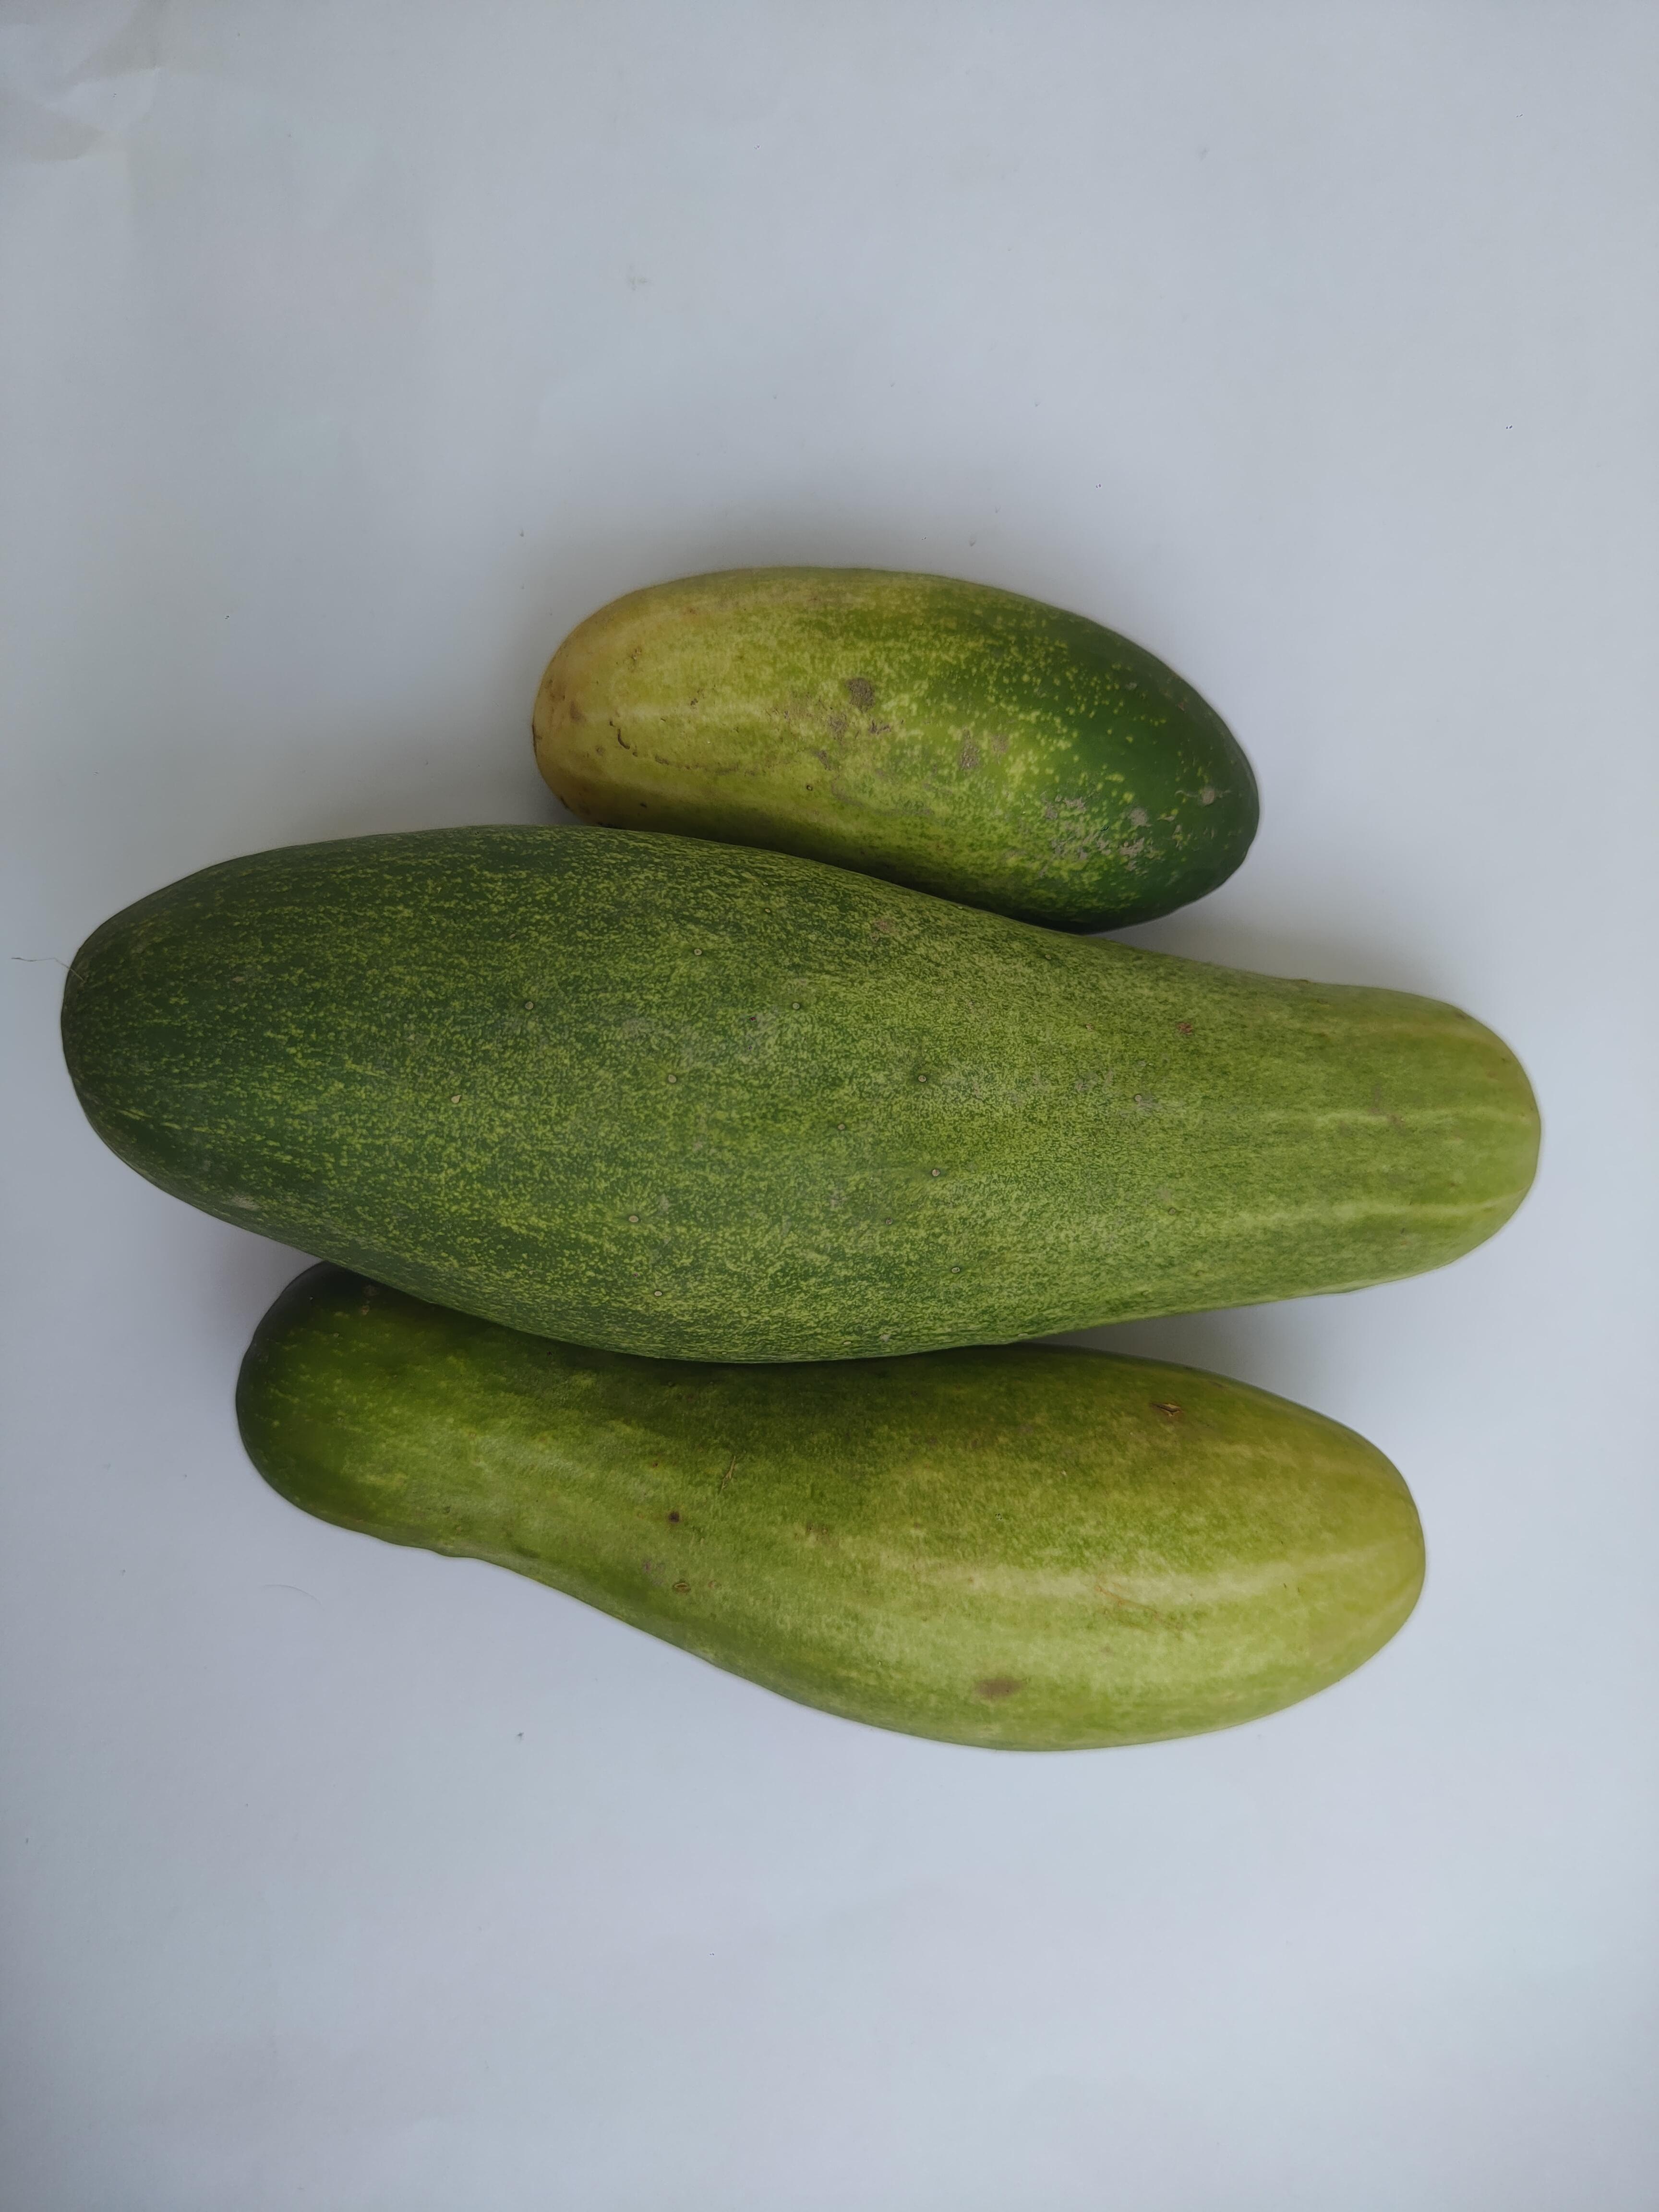
Label: Cucumber